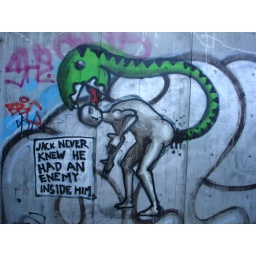
This stencil is situated under the bridge between the Sortedams lake and Pebblinge lake.